Women on the Republican side of the Spanish Civil War

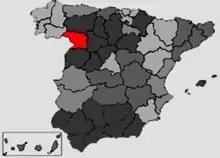
Location of the Province of Zamora in Spain

One of the most important mass mobilizations of women in Spain's history was their participation on the anti-Nationalist front. Shortly after the start of the Civil War, around 1,000 Spanish women volunteered to serve on the front lines of the Republican side. One of the cities that saw the greatest number of armed women rise to its defense was Madrid. This quick mobilization of women was part of the reason that the Nationalists did not gain a quick victory, and the war became a more protracted affair.